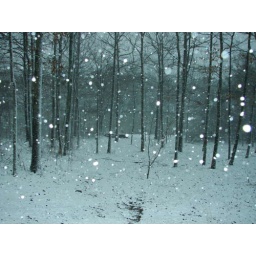
Great job 33/40. These pics.are @ upper bear creek lake in winston county.ThanksDanny Shirley